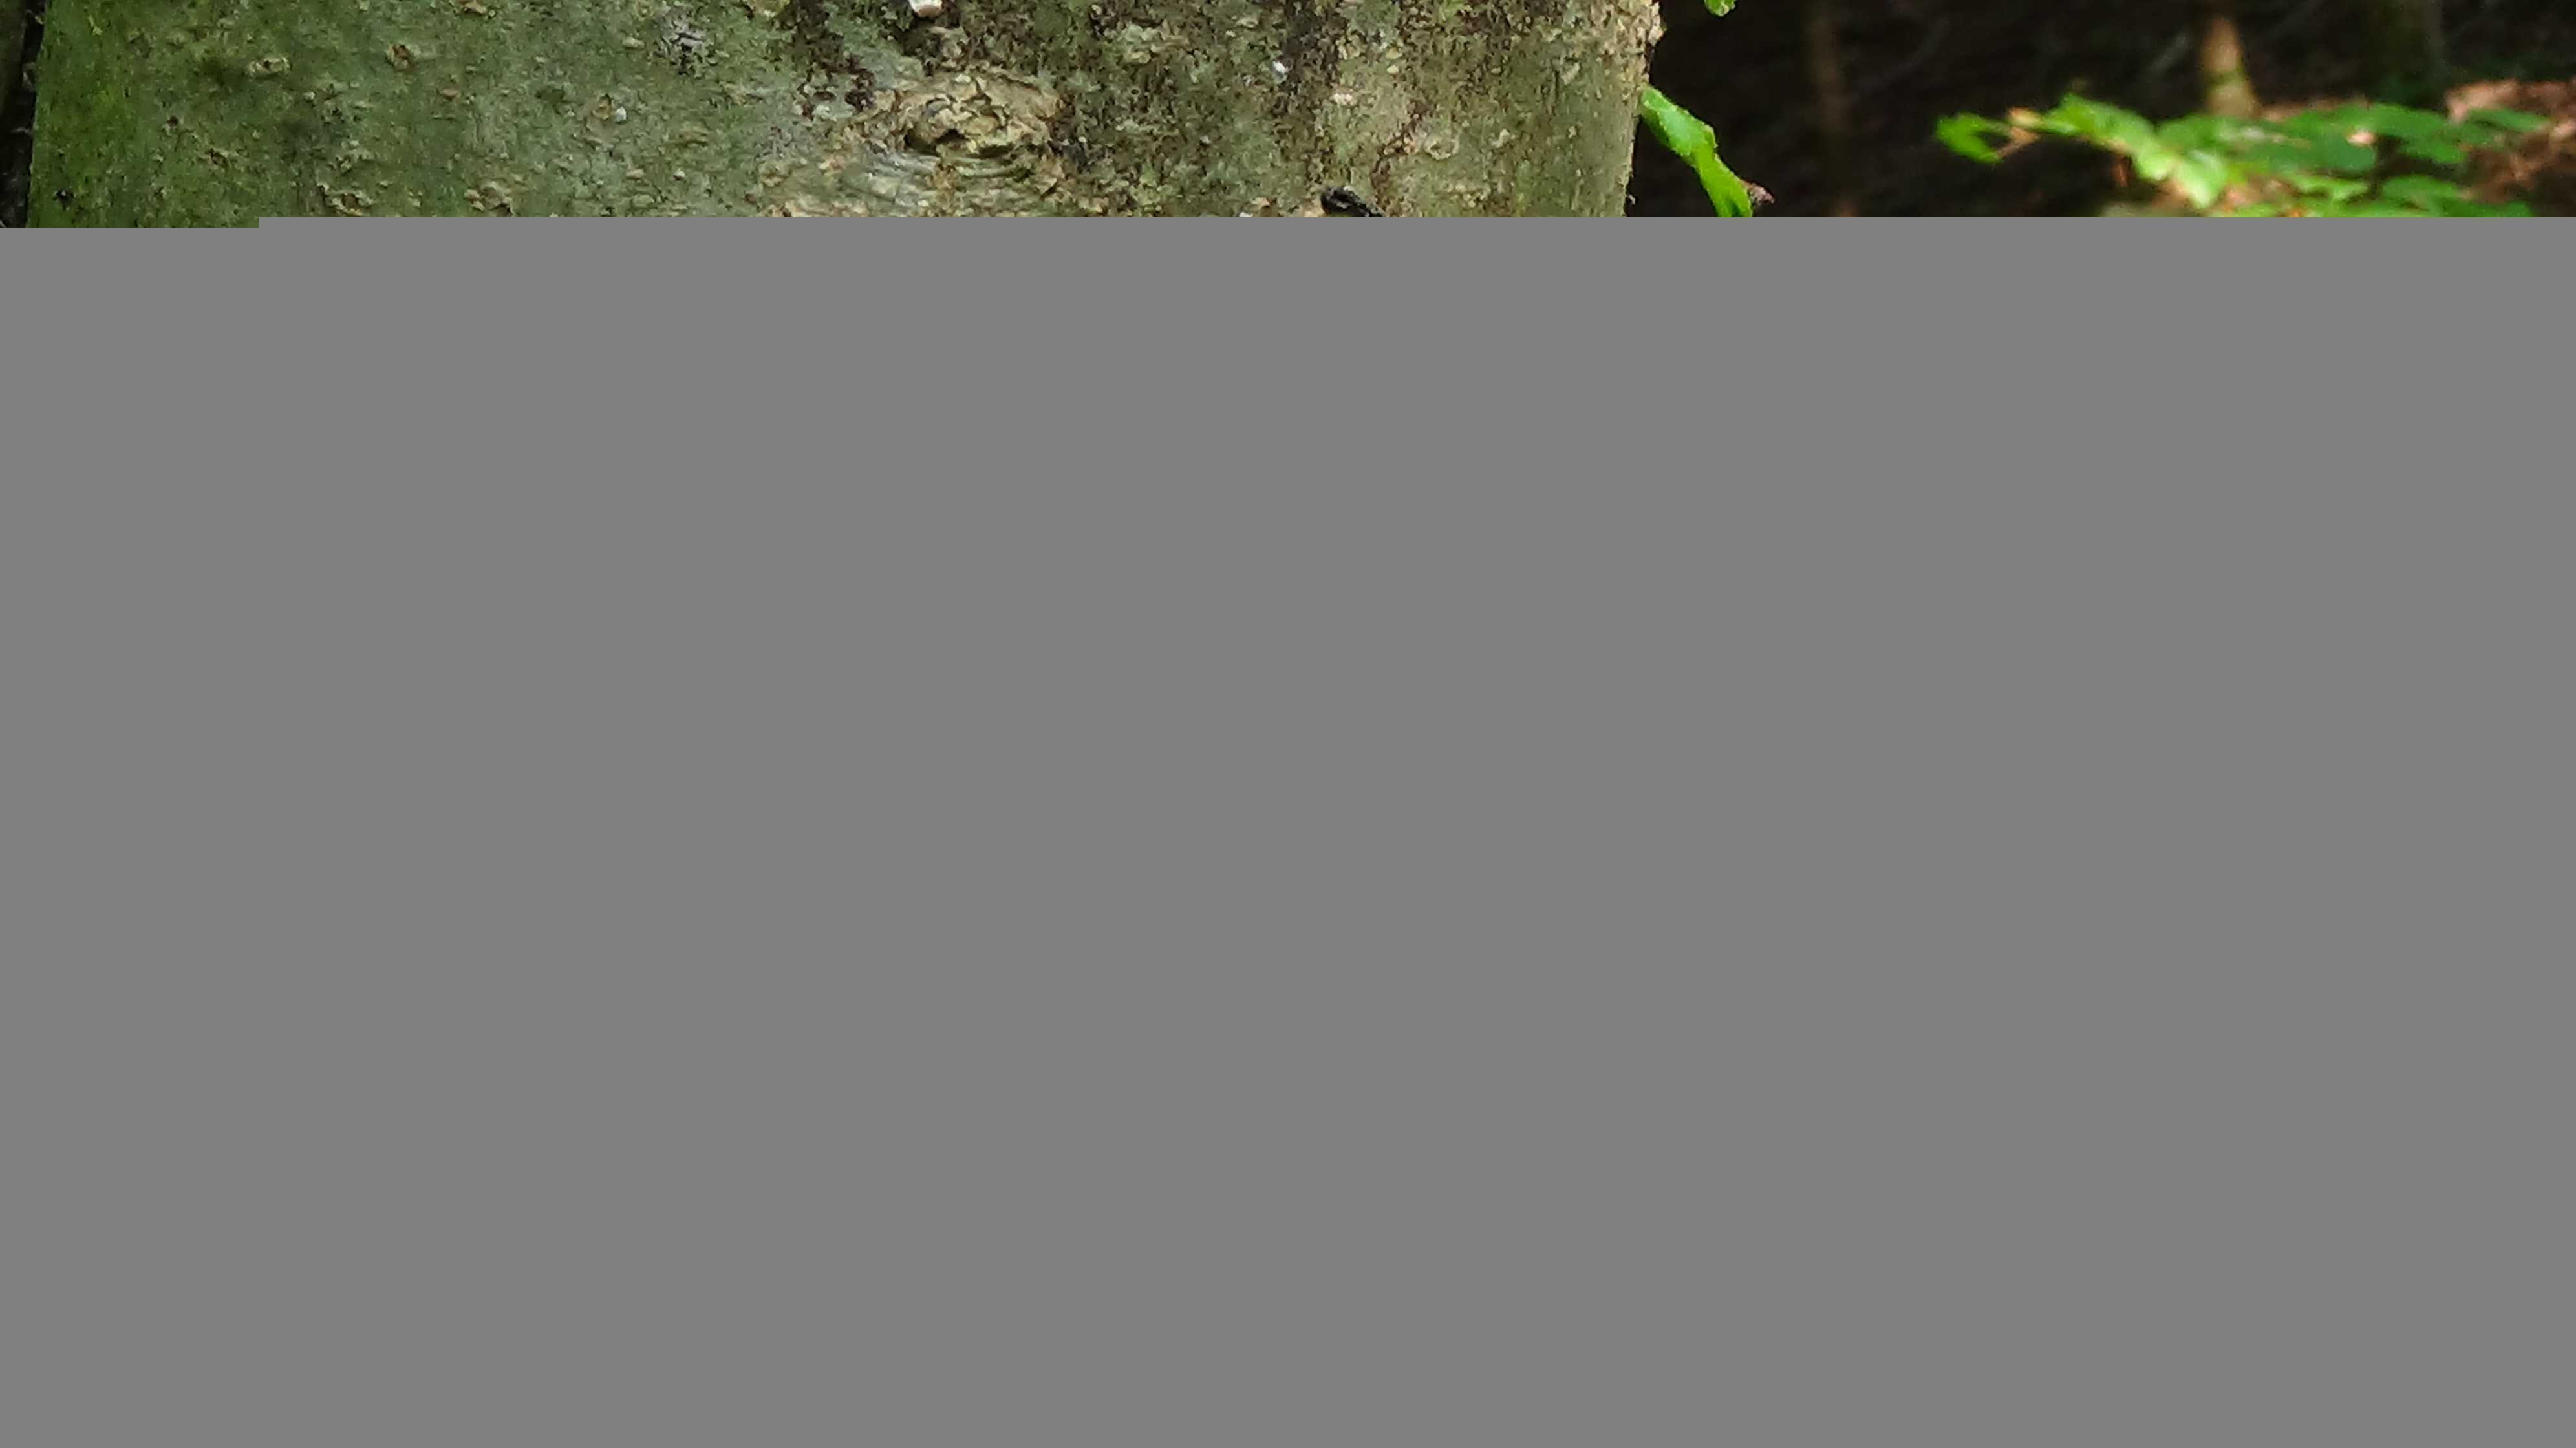
wood, line, soil, grille, grasshopper, origami, screenshot